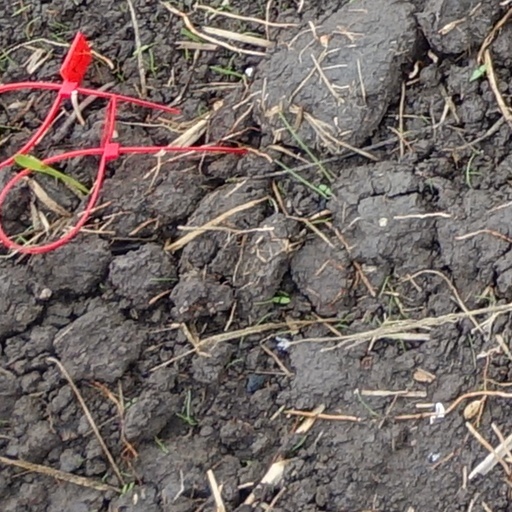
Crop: wheat